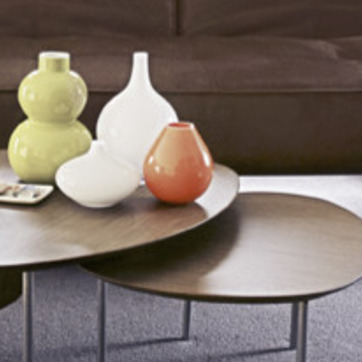
Material: ceramic